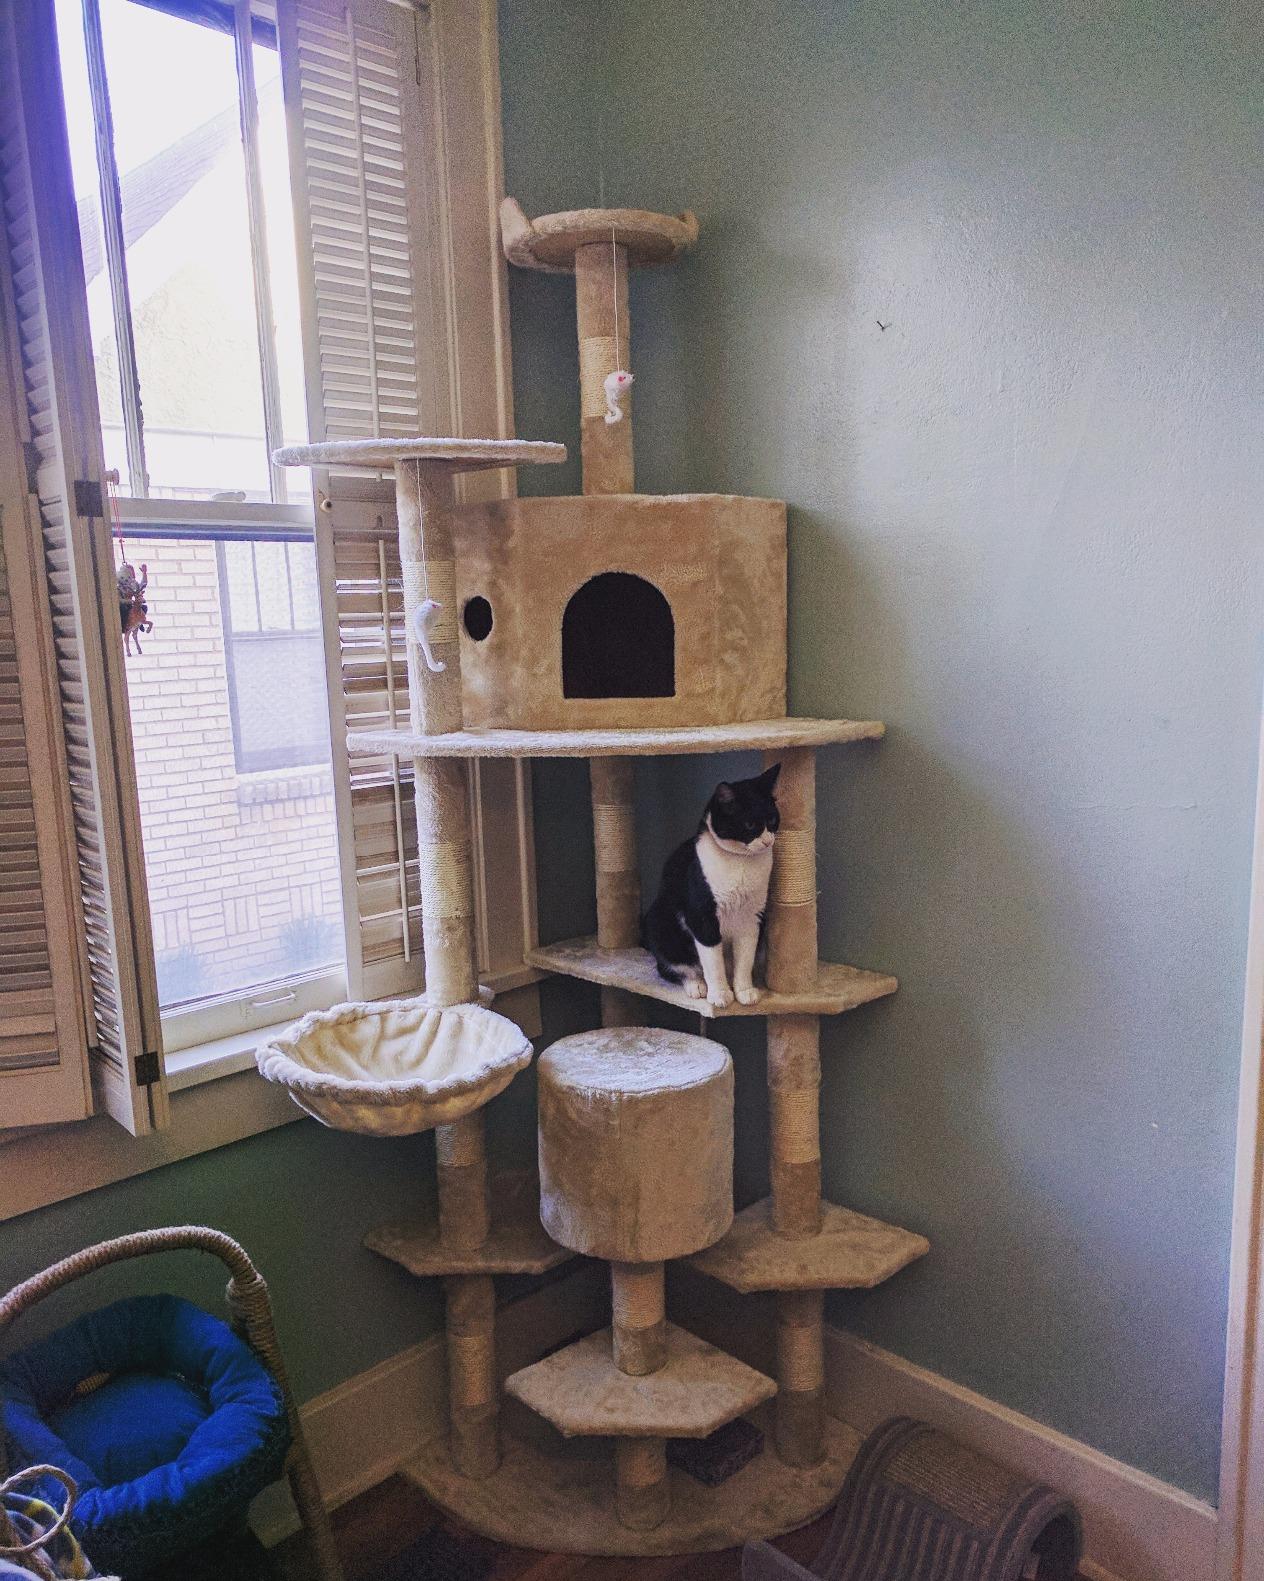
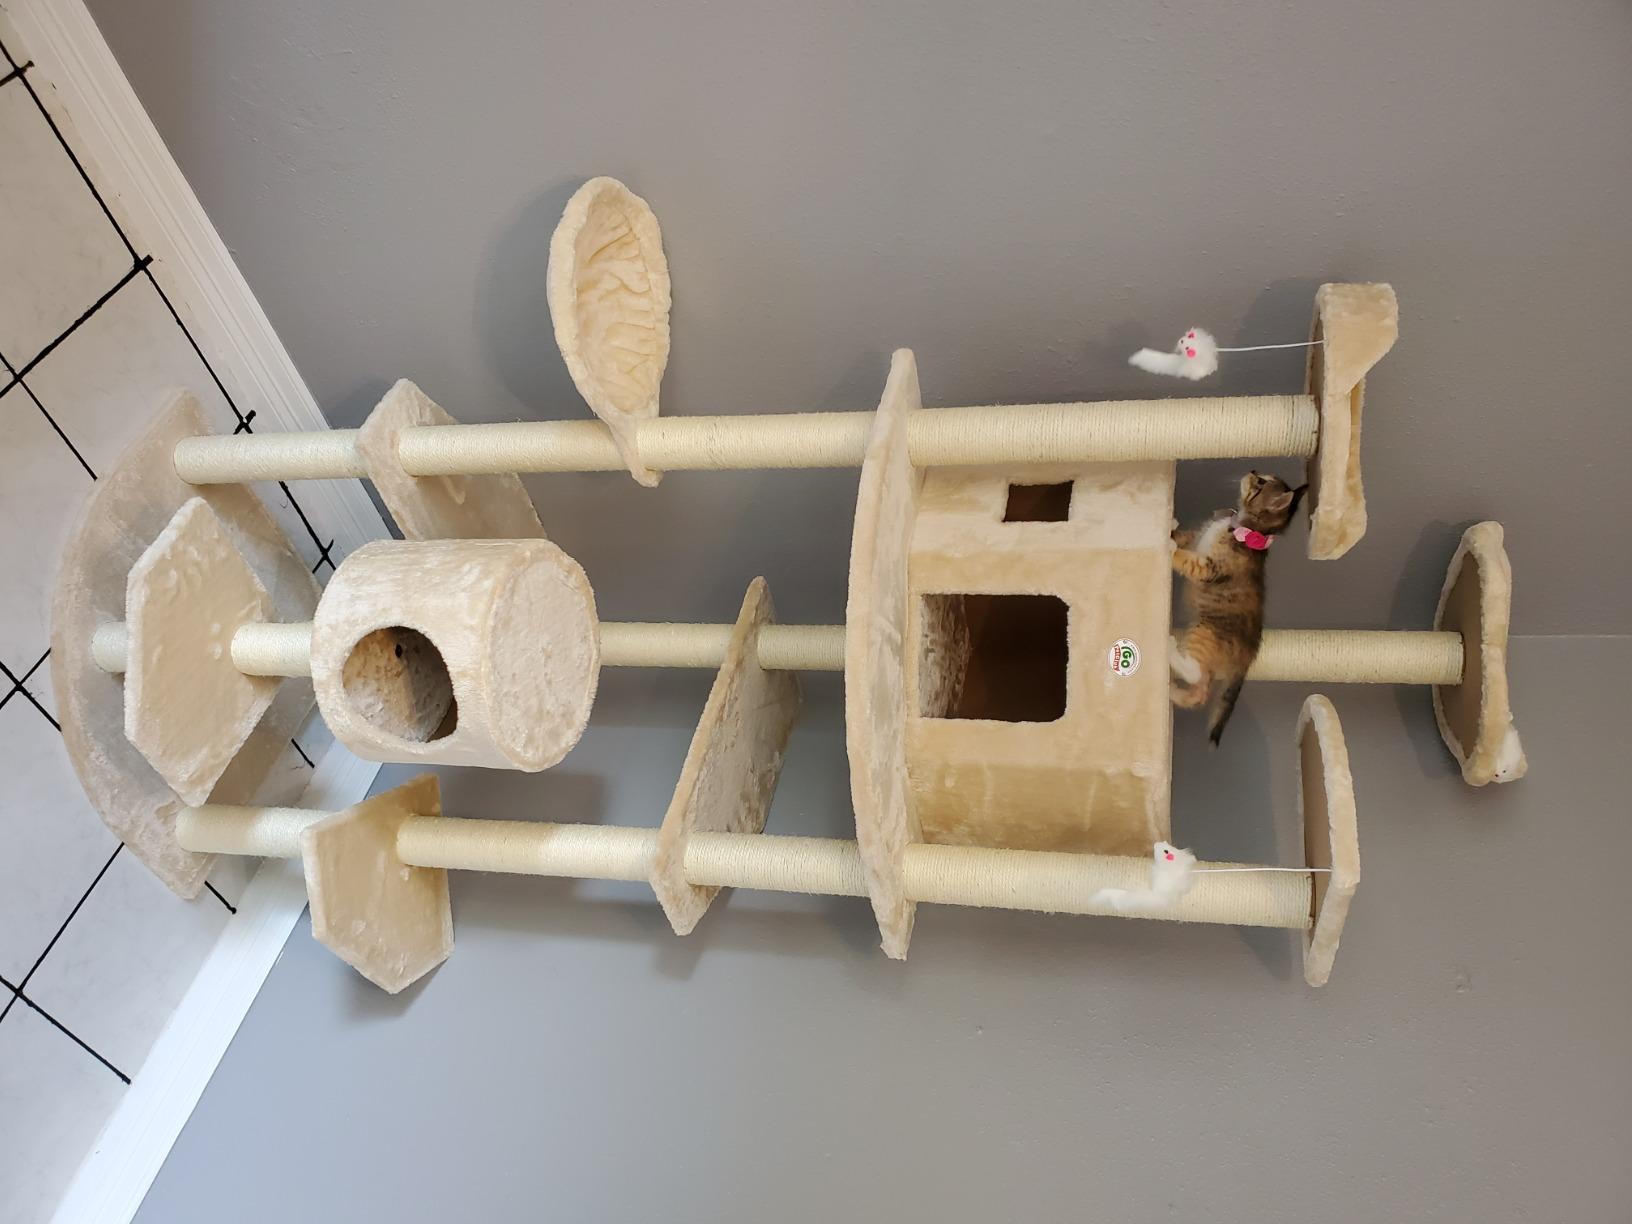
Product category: items_cat tree
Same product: yes